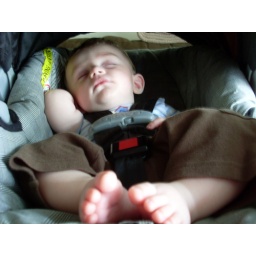
snoozin' in the car seat